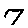
Label: 7